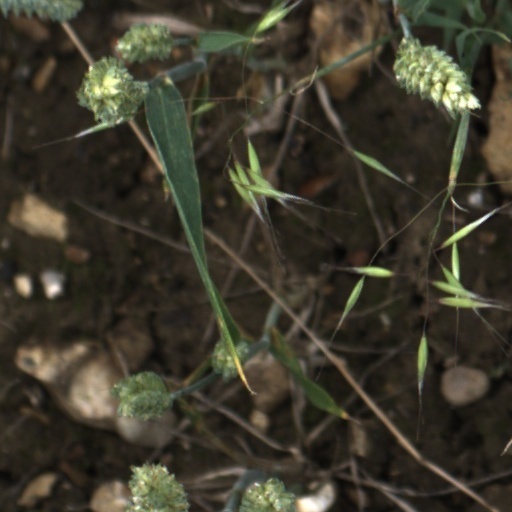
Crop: wheat